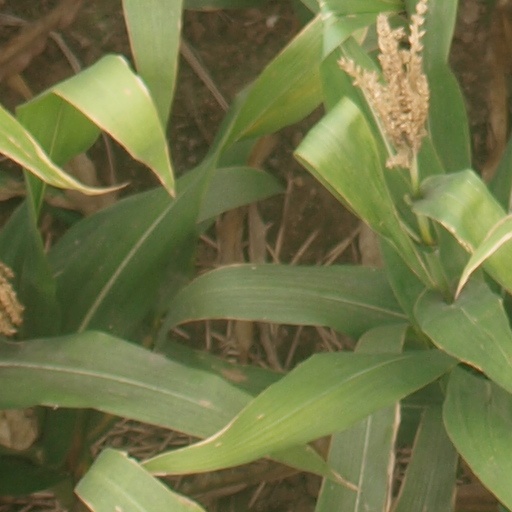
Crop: maize; corn